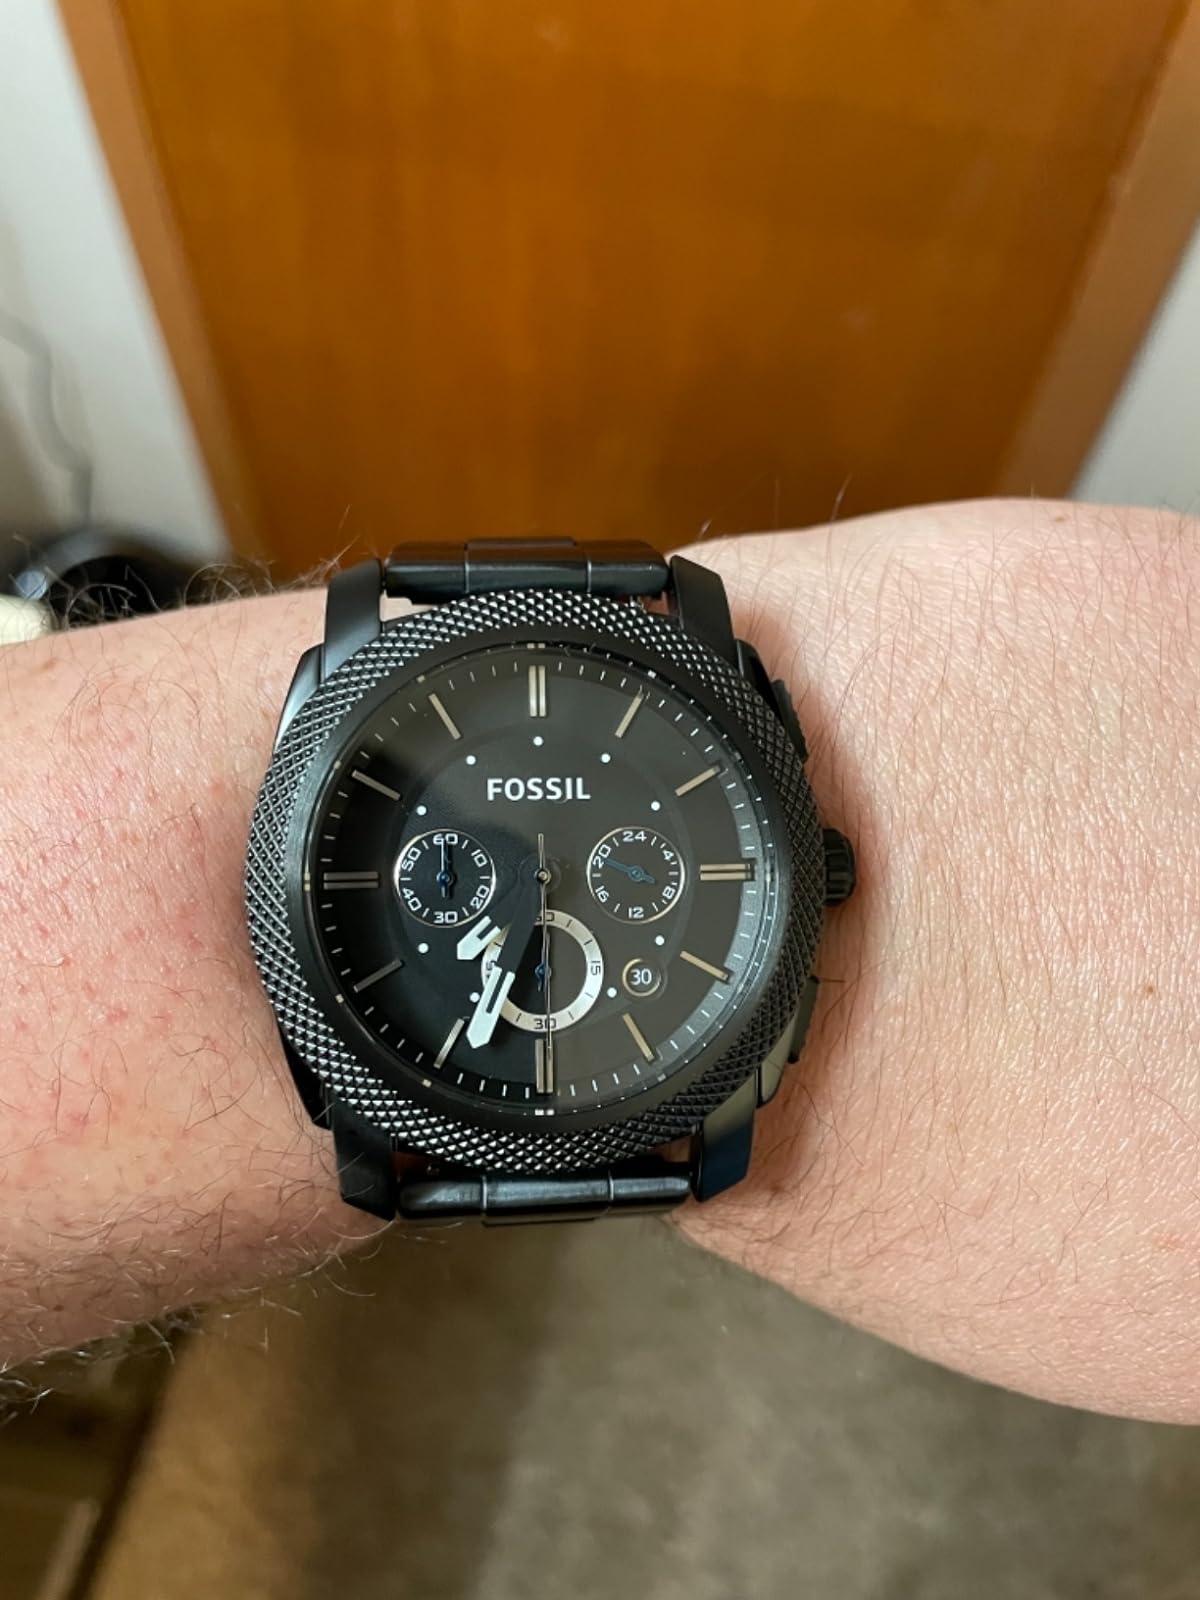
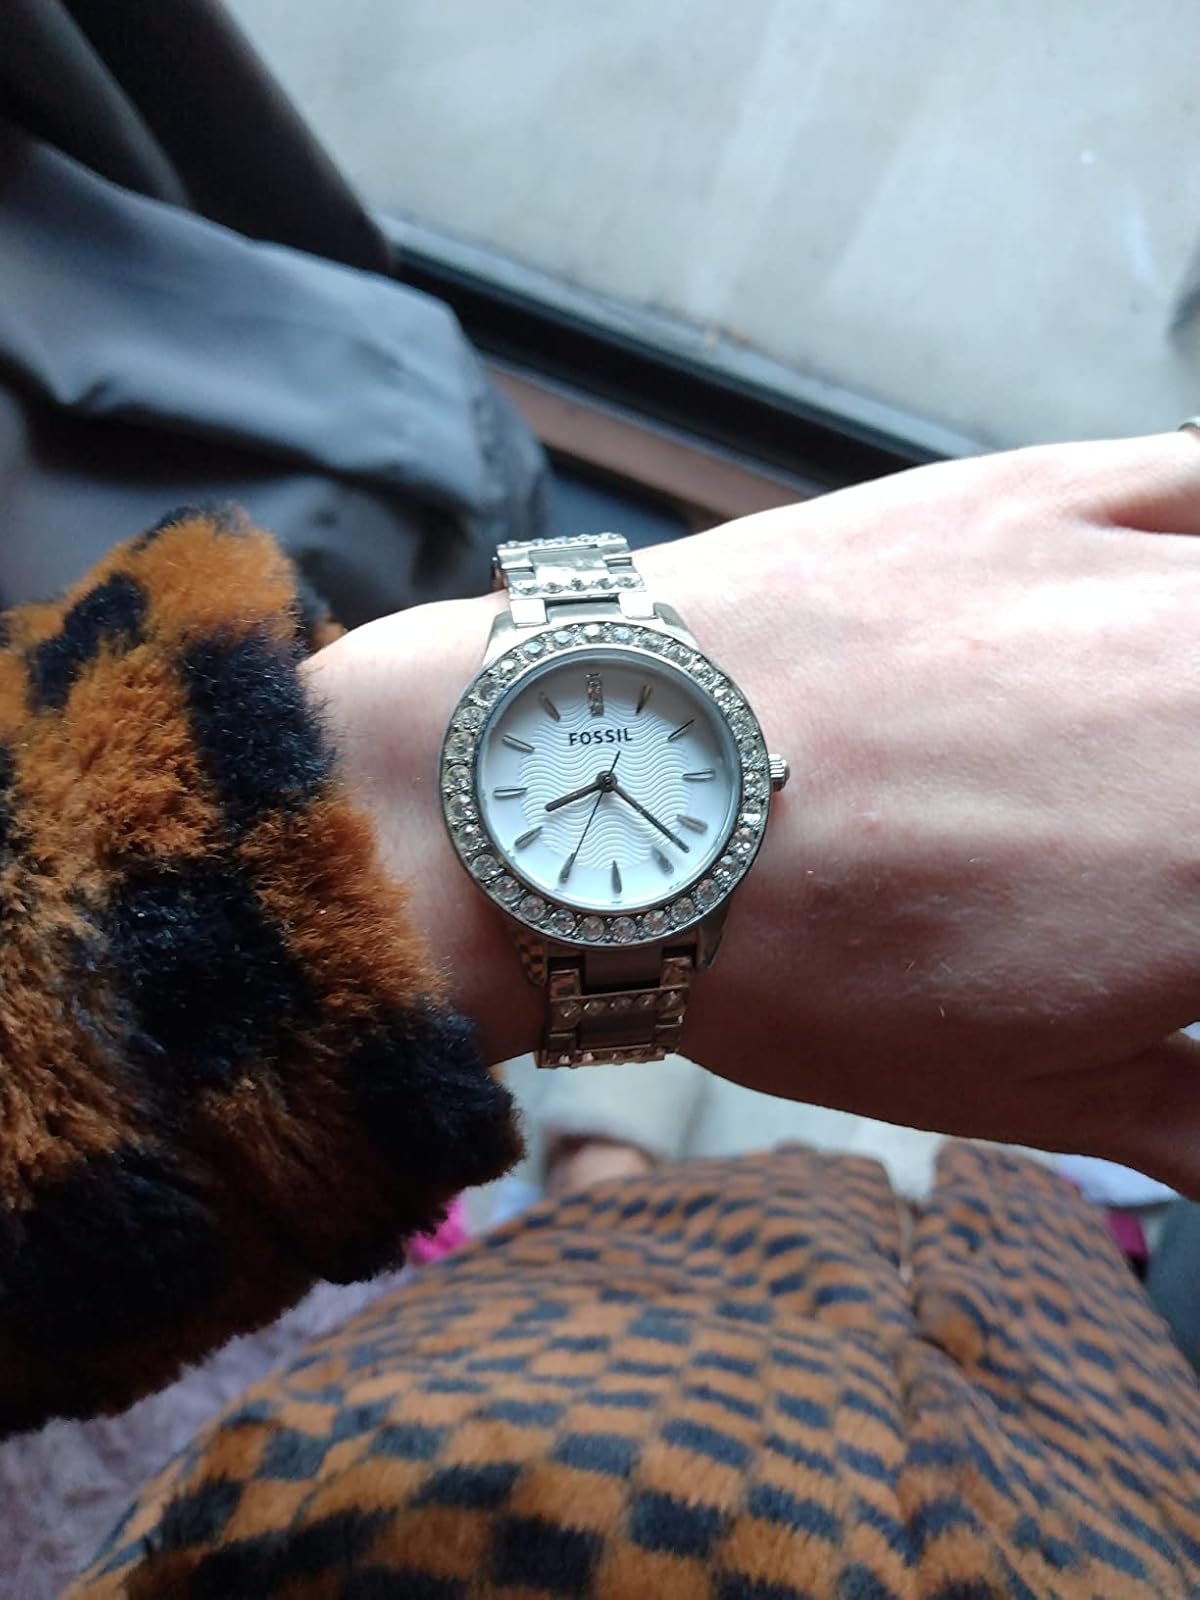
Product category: accessories_watch
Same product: no